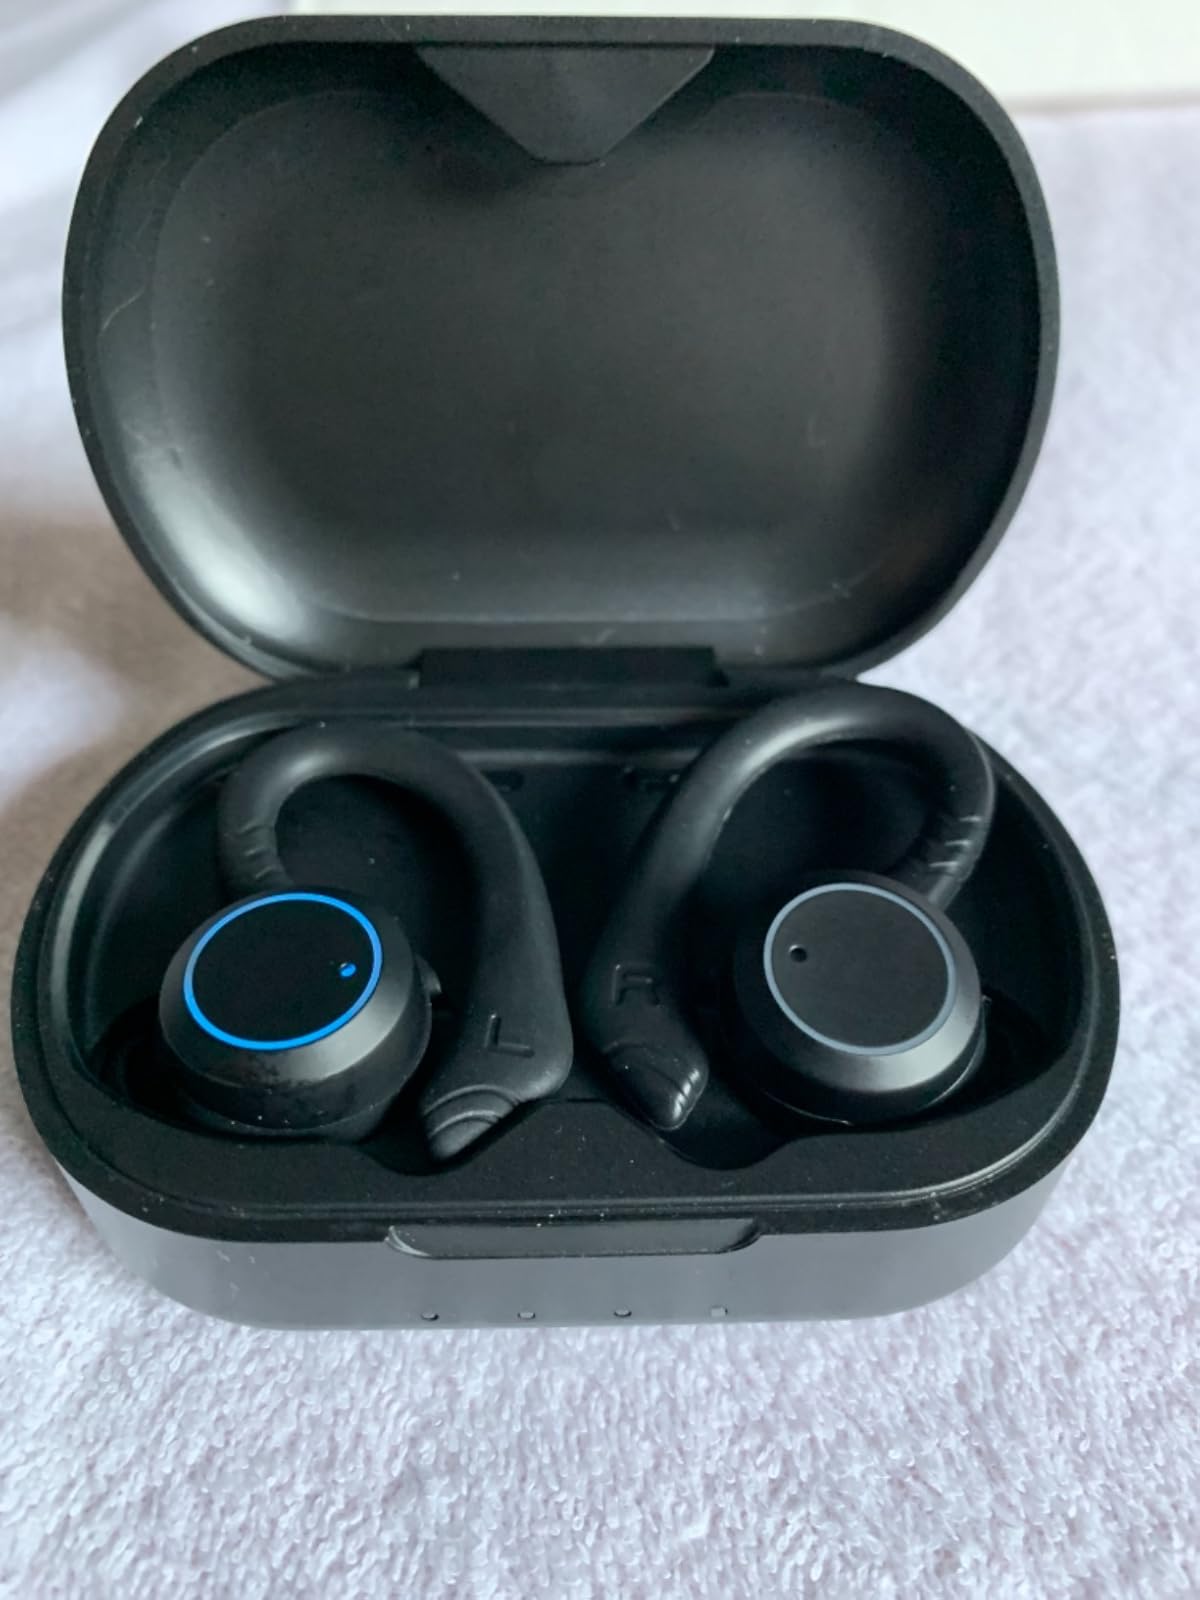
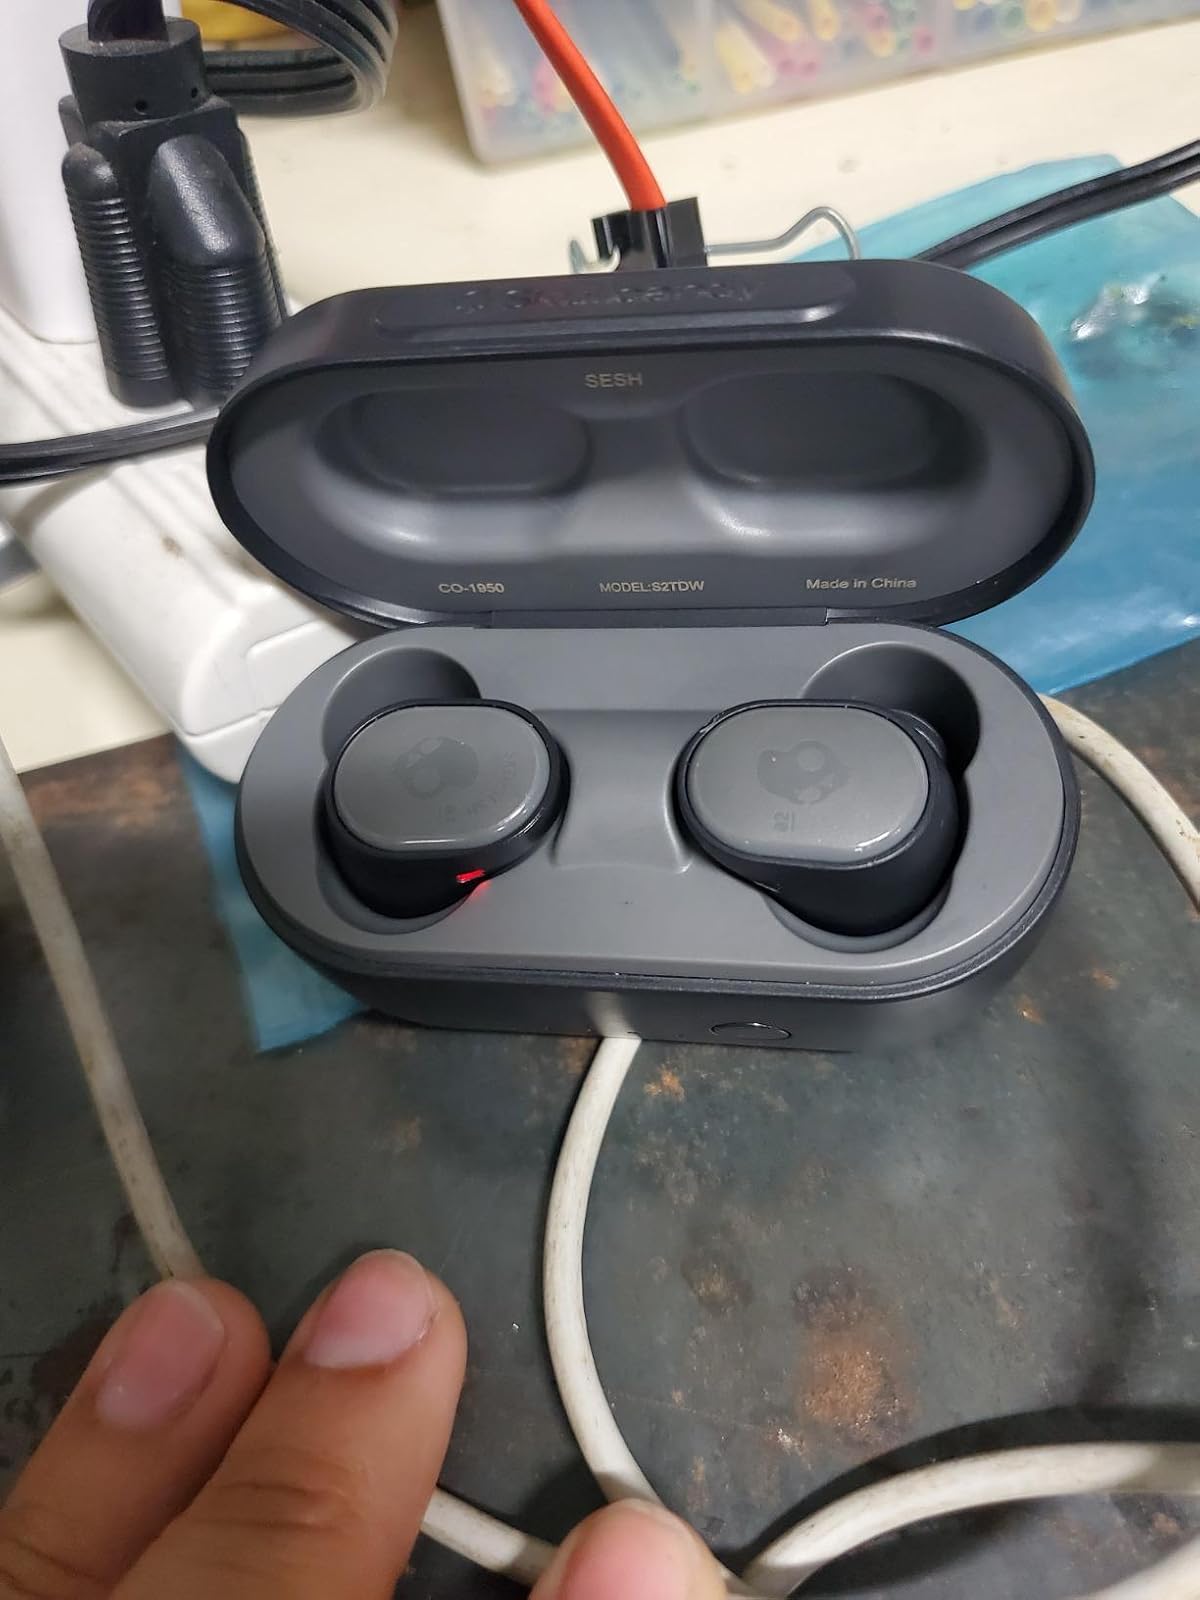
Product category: earbuds
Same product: no